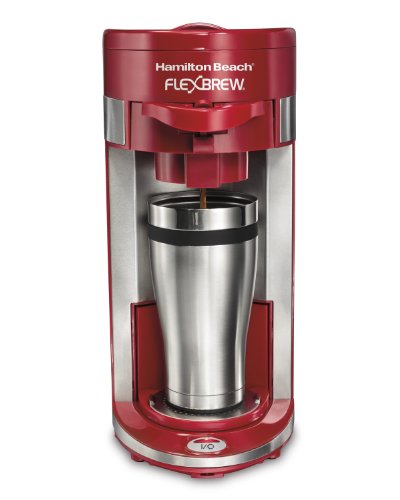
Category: coffee maker